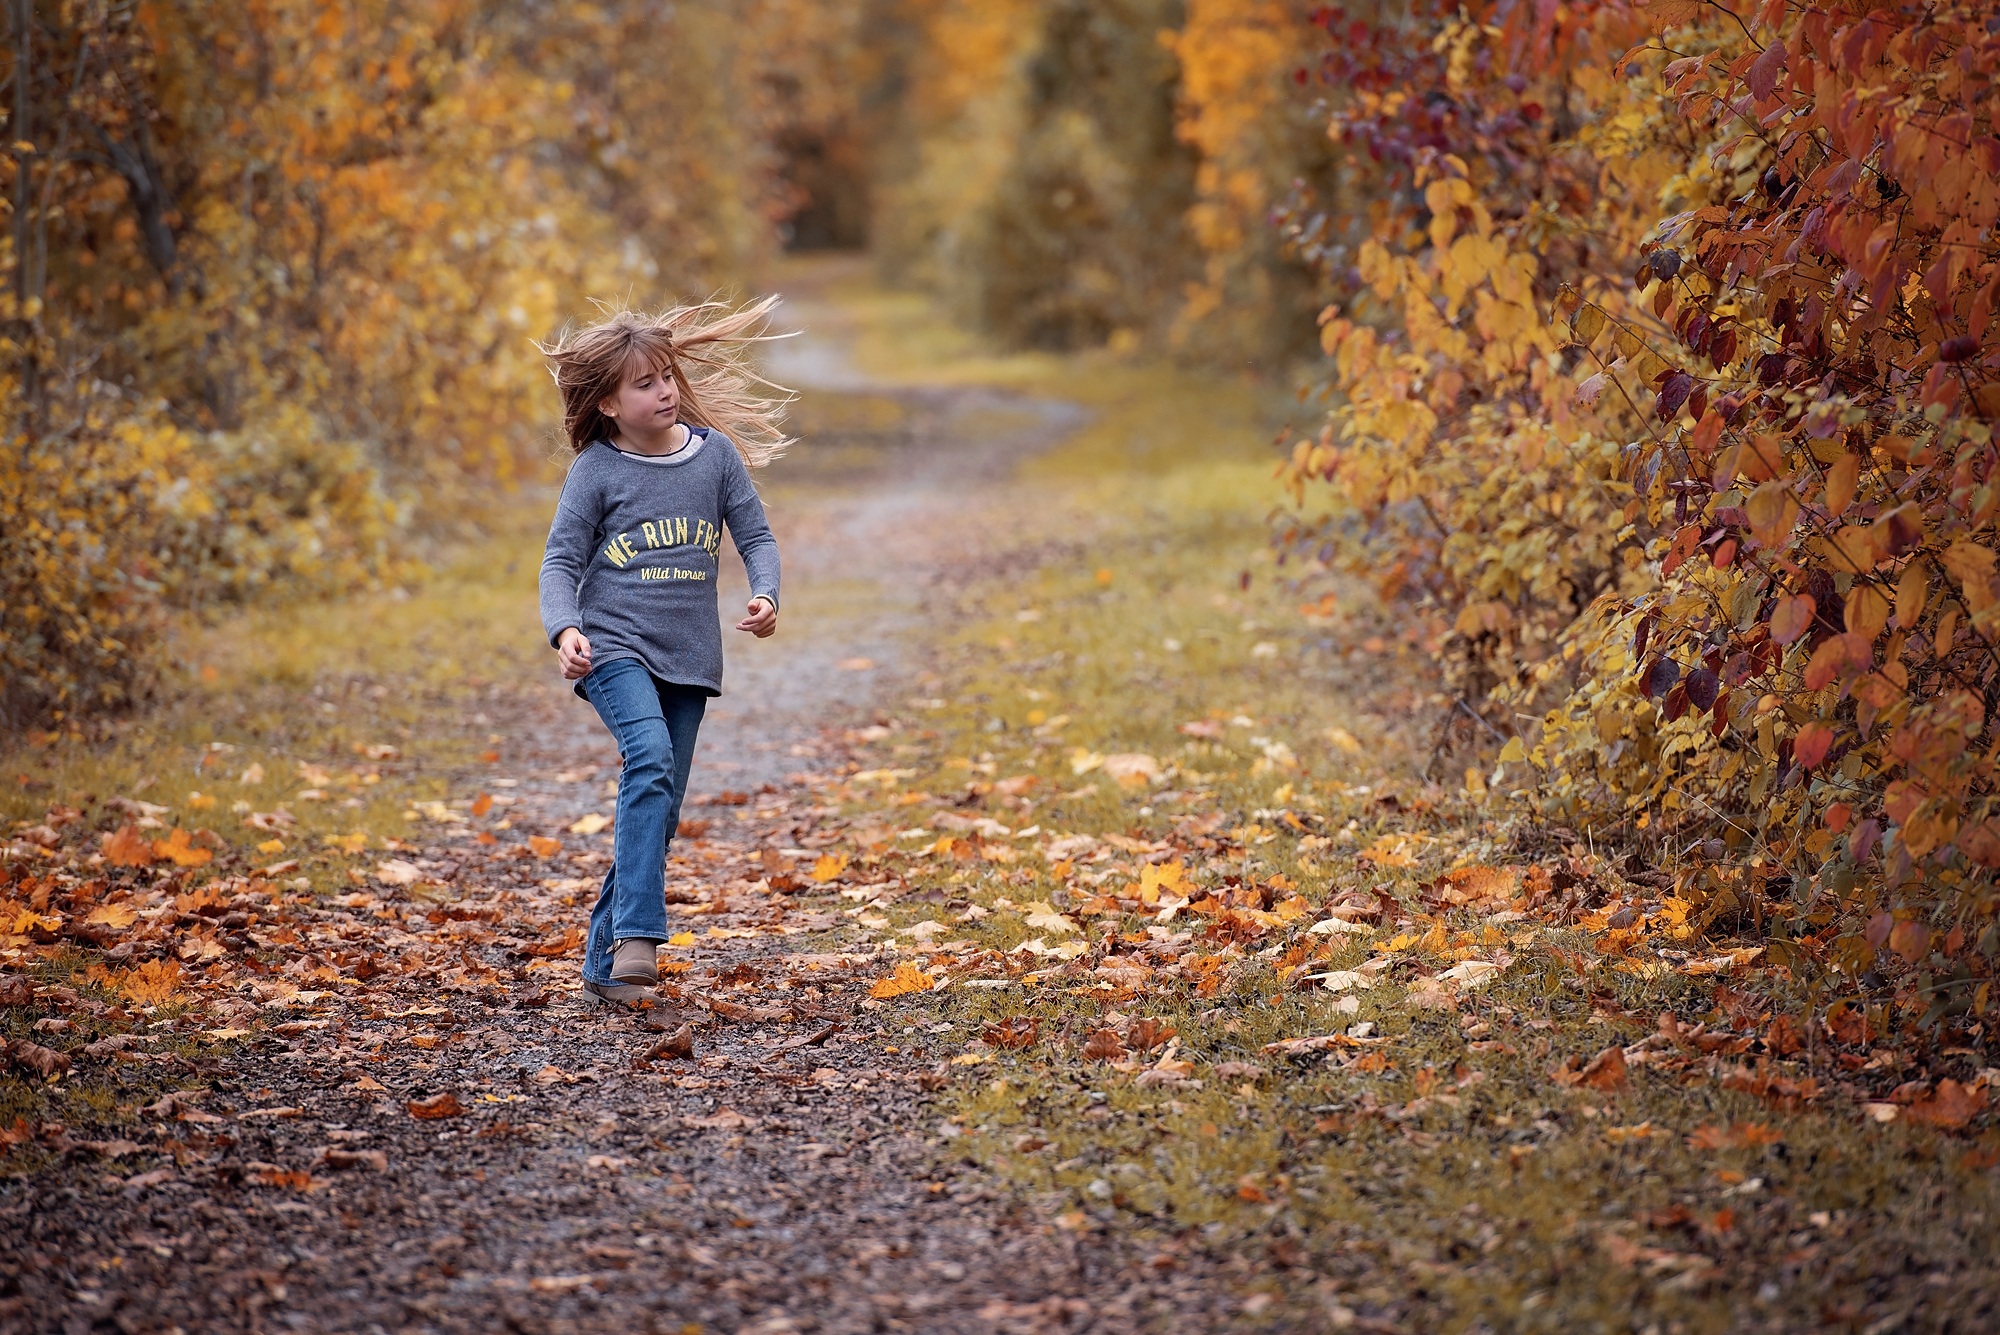
tree, nature, forest, person, girl, sunlight, morning, leaf, run, female, portrait, autumn, child, human, season, leaves, out, woodland, habitat, away, in motion, woody plant